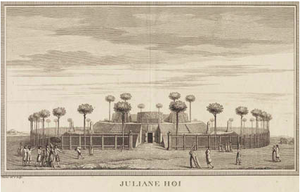
Julianehøj
Julianehøj som jættestuen så ud efter ombygningen i sidste del af 1700-tallet.[1]
Julianehøj (1779-1781) ved Jægerspris Slot